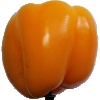
Label: Pepper Yellow 1